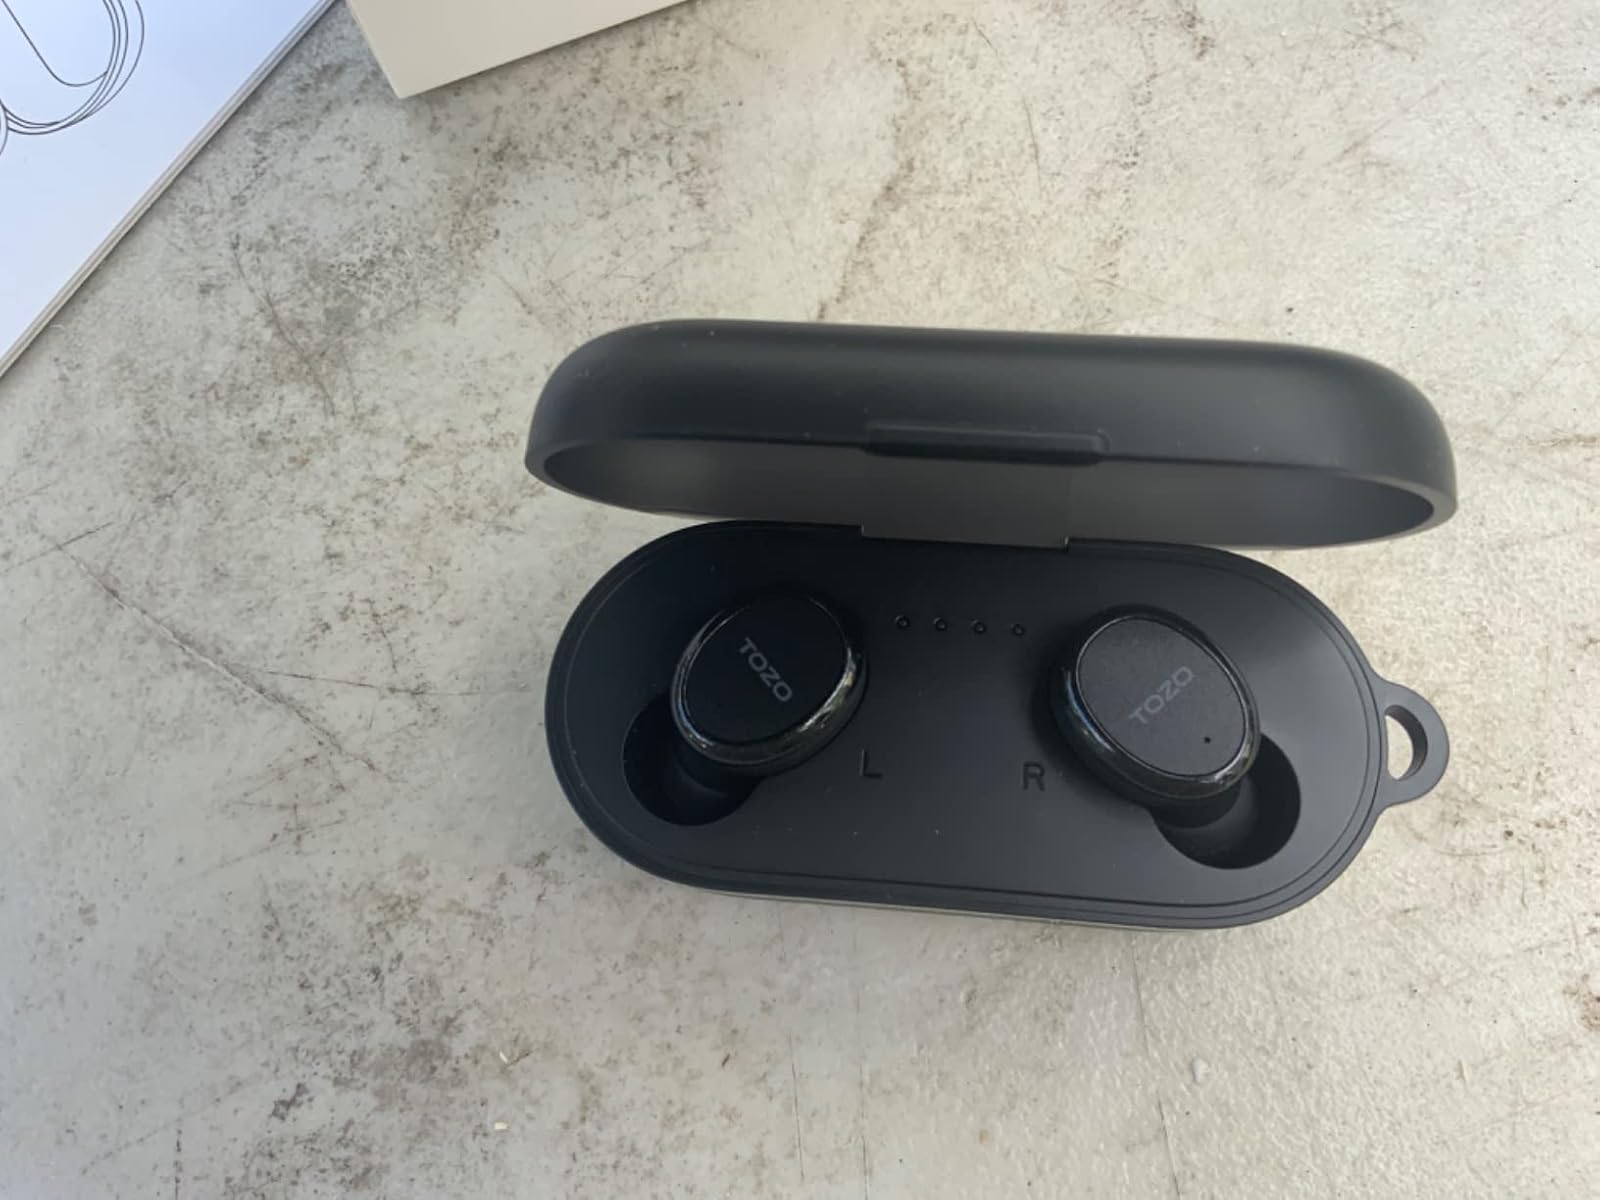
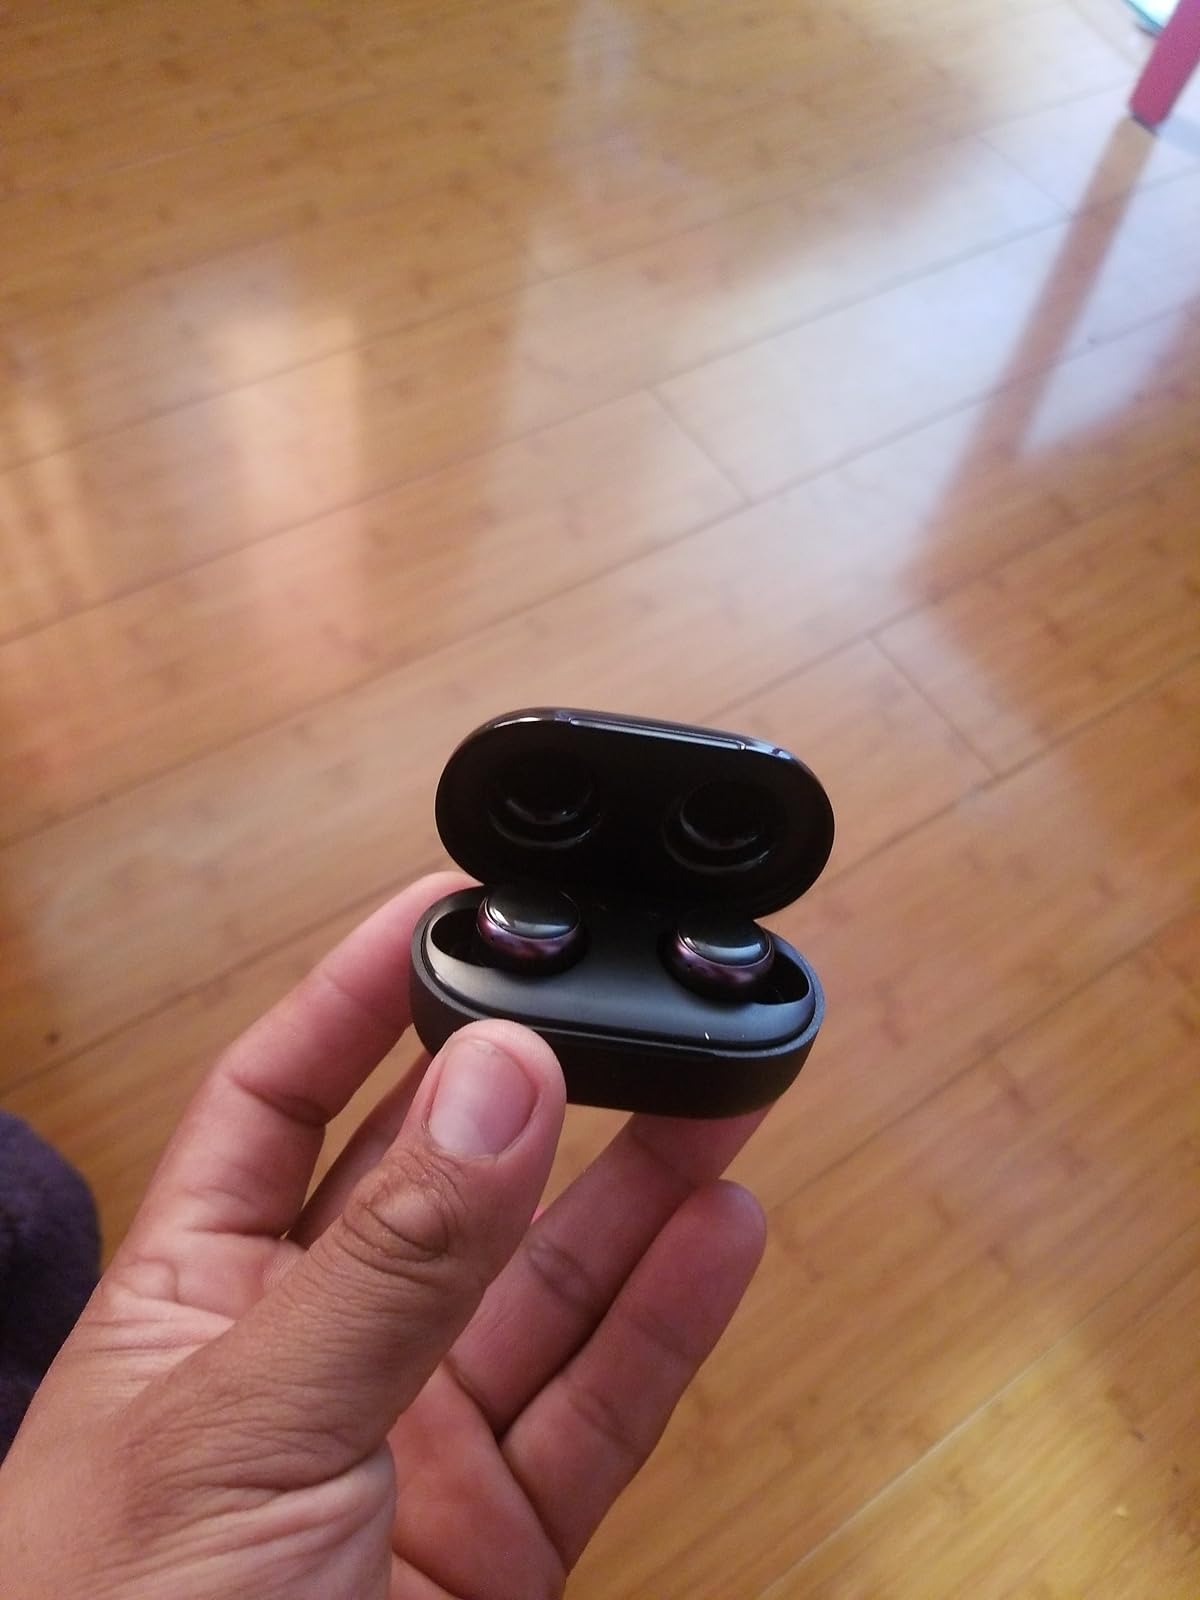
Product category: earbuds
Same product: no